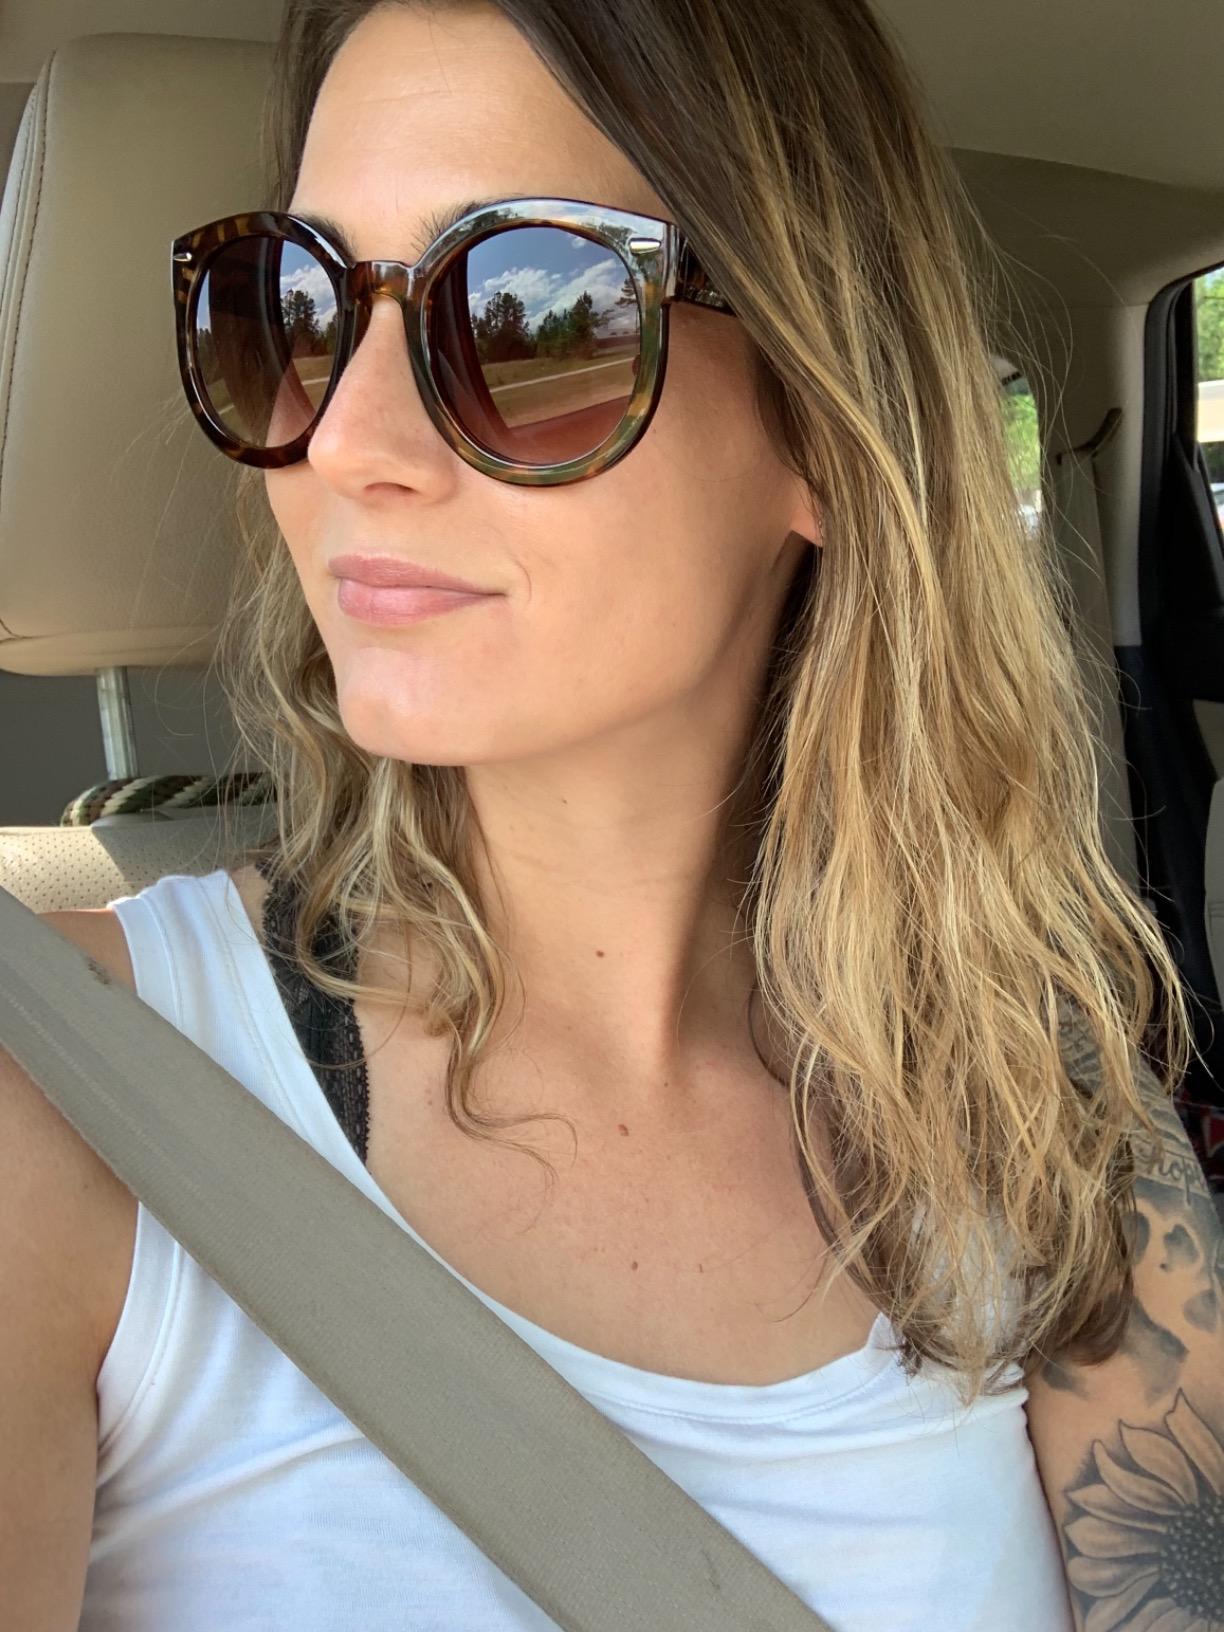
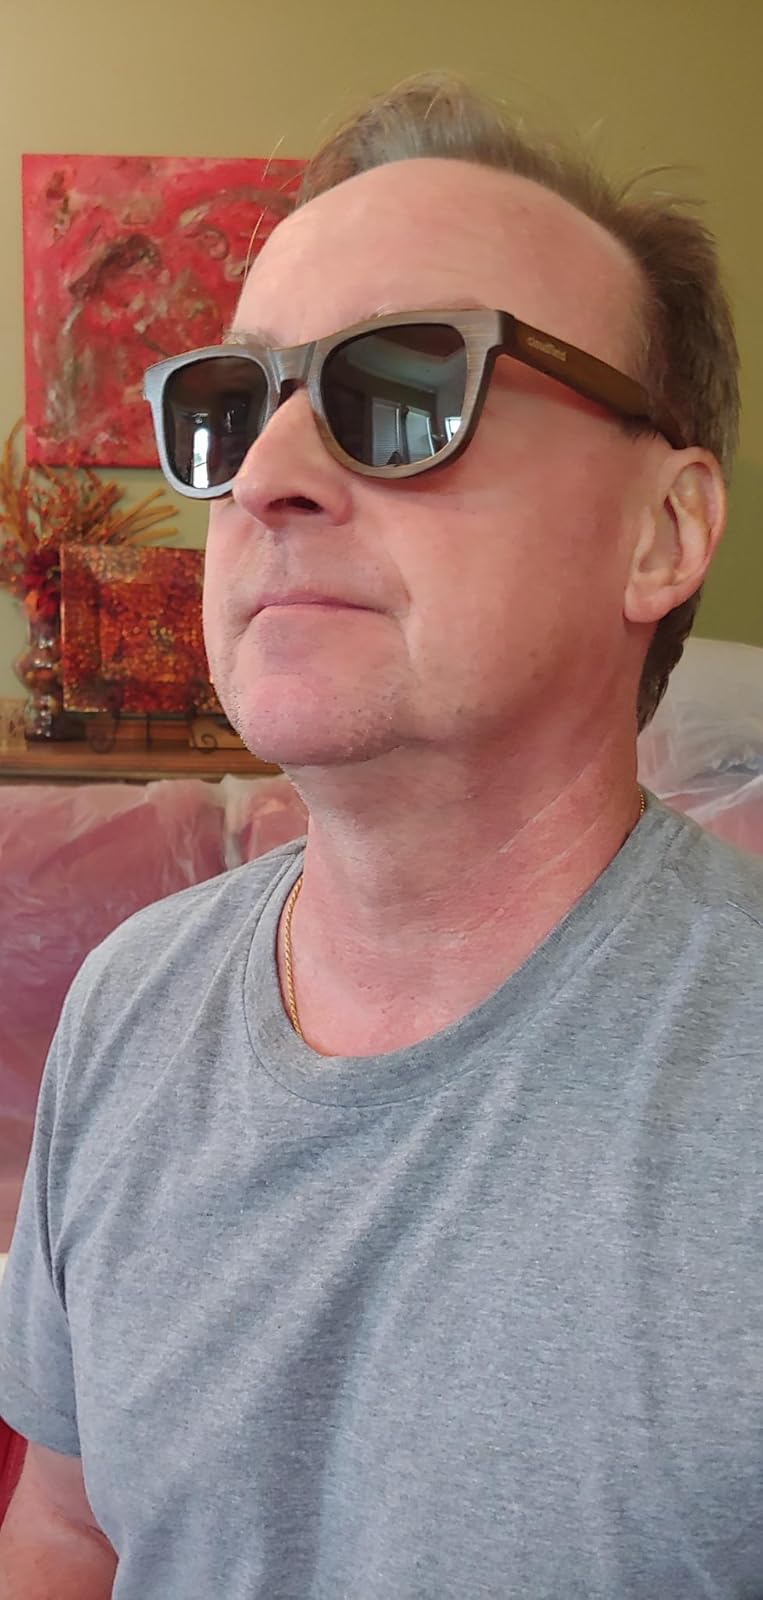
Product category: accessories_sunglasses
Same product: no